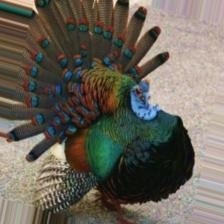
Species: OCELLATED TURKEY
Scientific name: MELEAGRIS OCELLATA